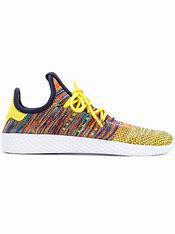
Brand: Adidas
Model: Pharrell Williams Tennis HU